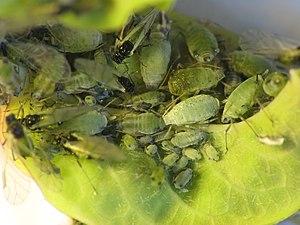
Les Aphidinae sont une sous-famille des pucerons de la famille des Aphididae. De nombreuses espèces de pucerons propagent des potyvirus et la plupart appartiennent à la sous-famille des Aphidinae.